Sohanlal

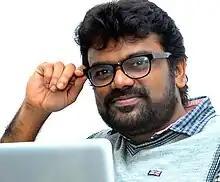
Sohanlal

Sohanlal is an Indian film director and writer, based in Kerala.